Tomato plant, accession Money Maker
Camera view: tilt-top (135 deg); turntable rotation: 270 degrees
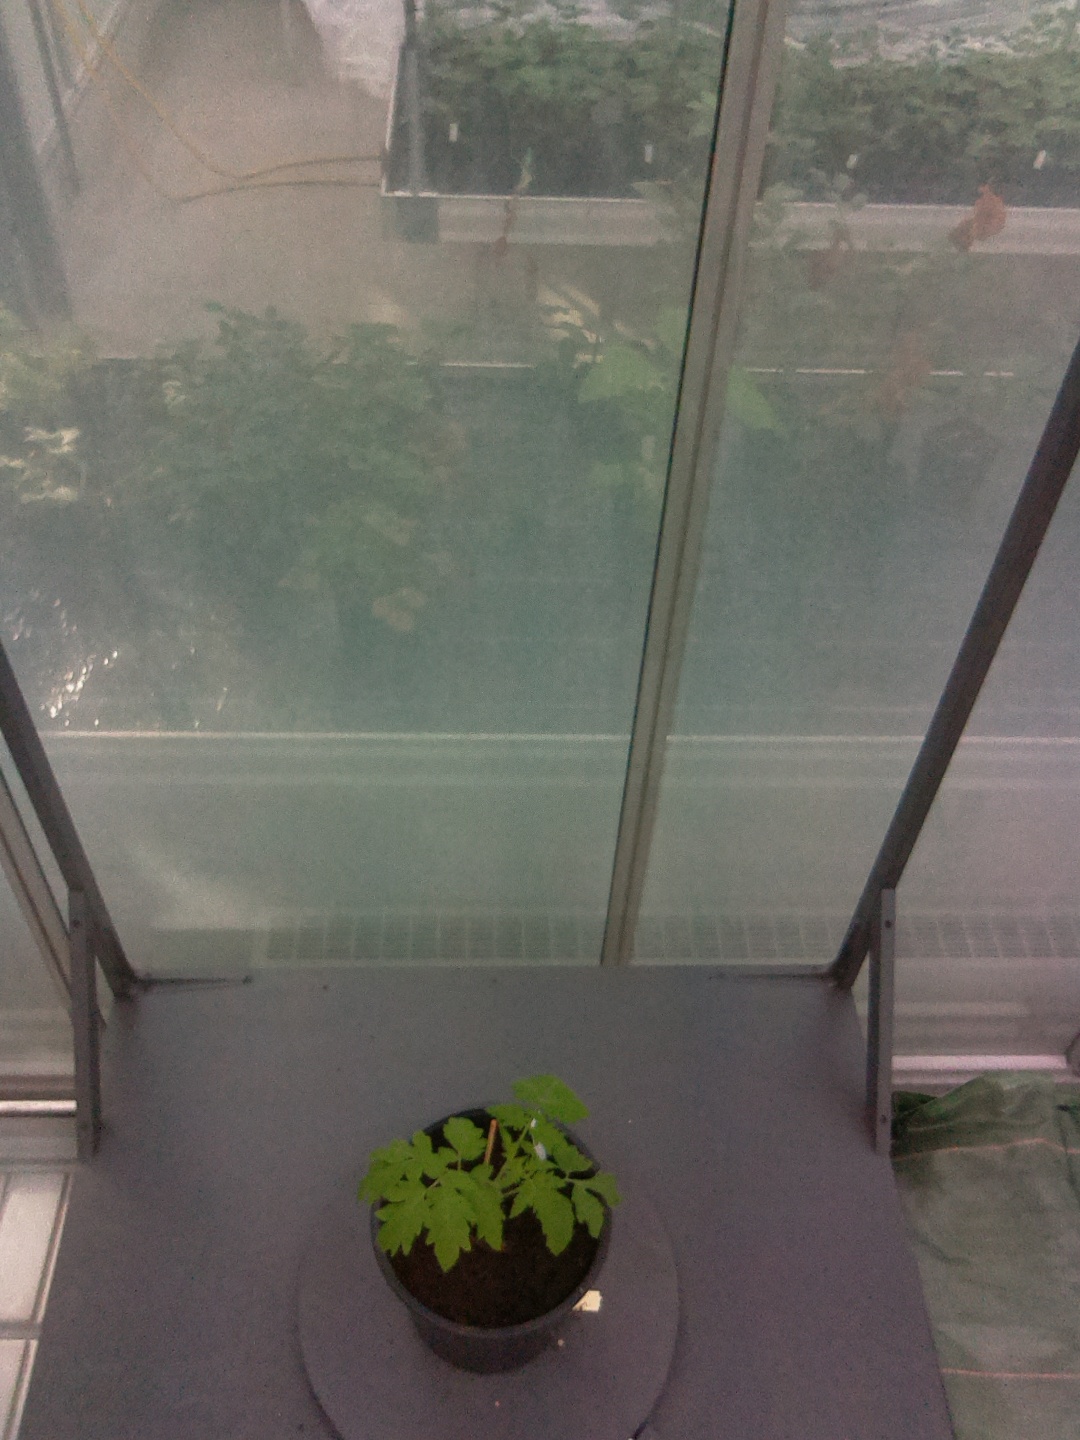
BBCH growth stage 13: 6 of true leaves visible